Cyle Larin

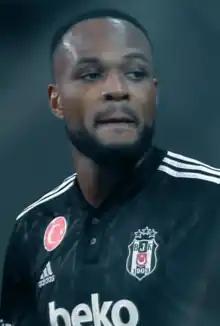
Larin with Beşiktaş in 2021

Cyle Christopher Larin (born April 17, 1995) is a Canadian professional soccer player who plays as a striker or a left winger for La Liga club Mallorca and the Canada national team.